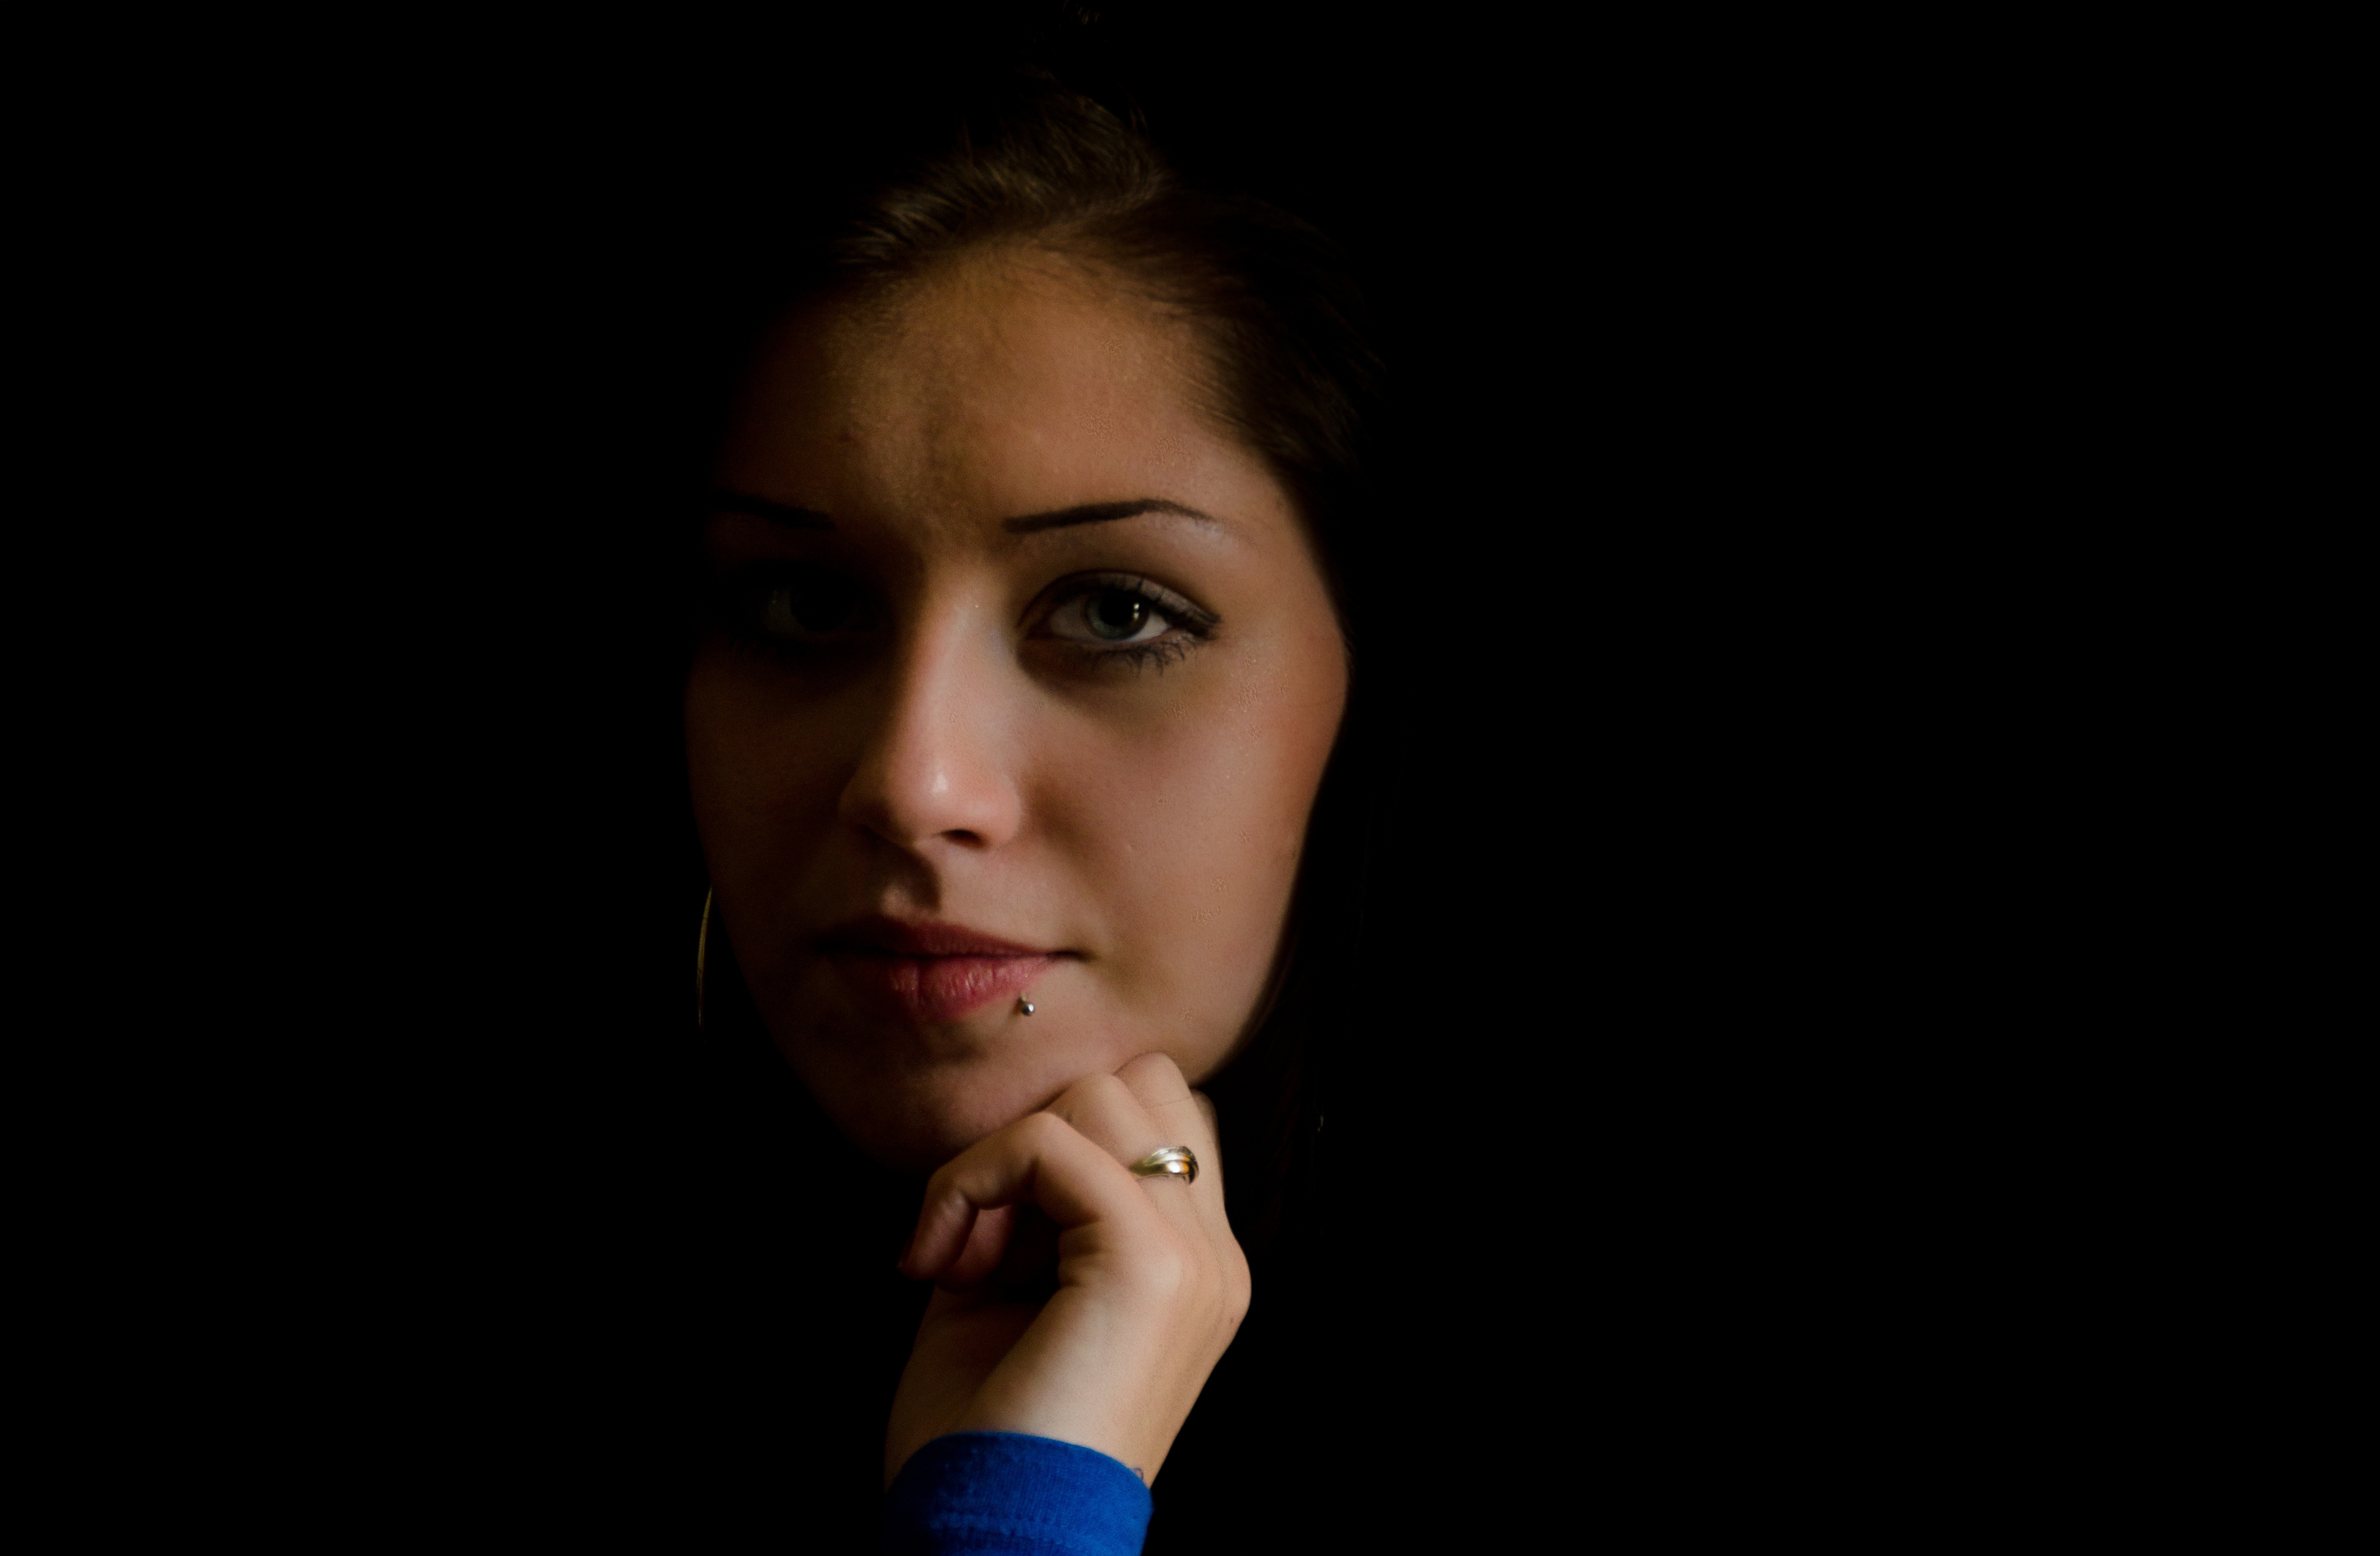
person, girl, photography, singer, portrait, model, young, child, darkness, mouth, face, nose, eye, head, beauty, organ, emotion, daughter, photo shoot, sense, portrait photography